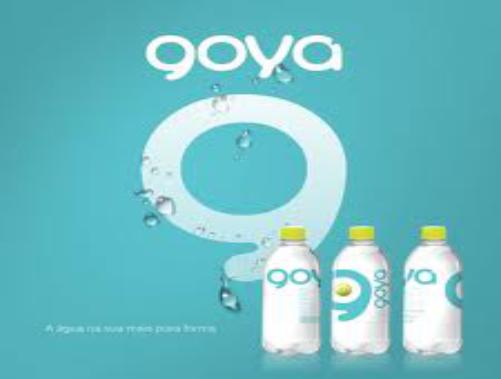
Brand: Goya
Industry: Clothes